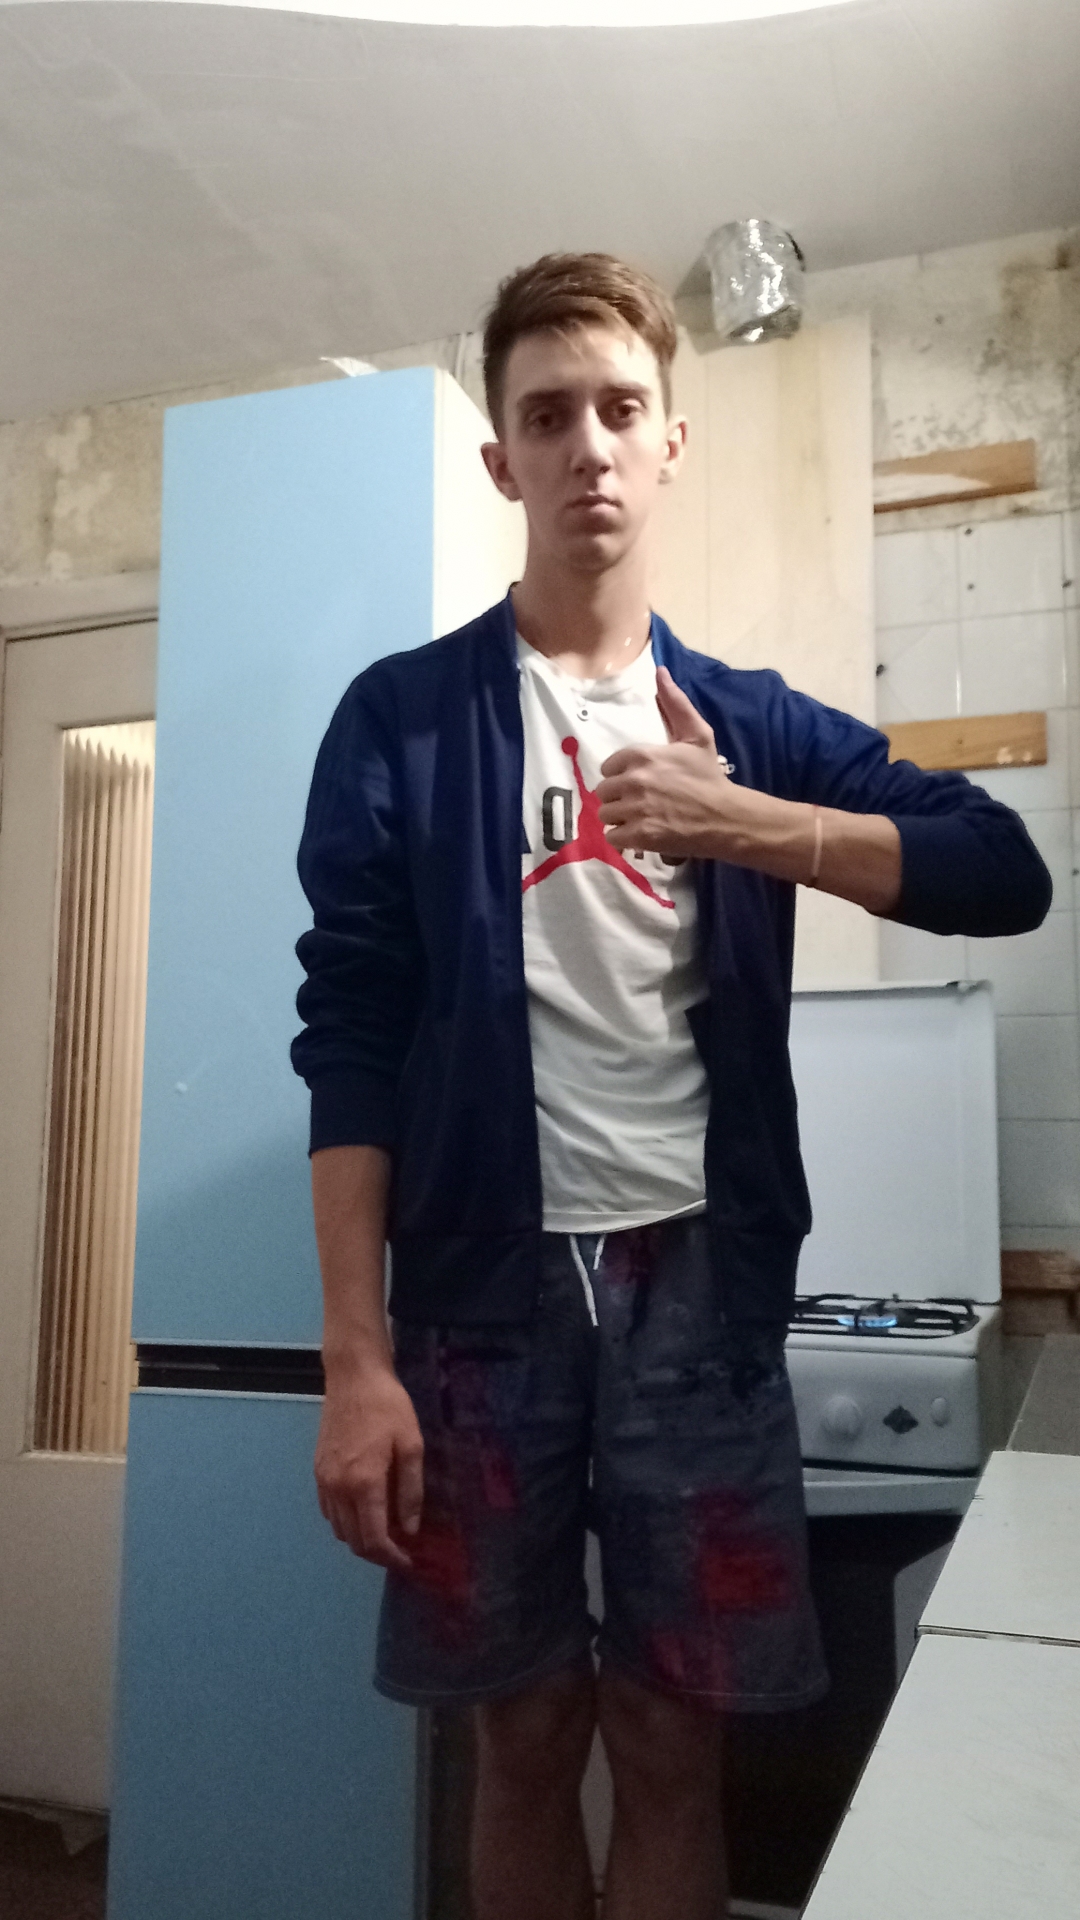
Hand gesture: like